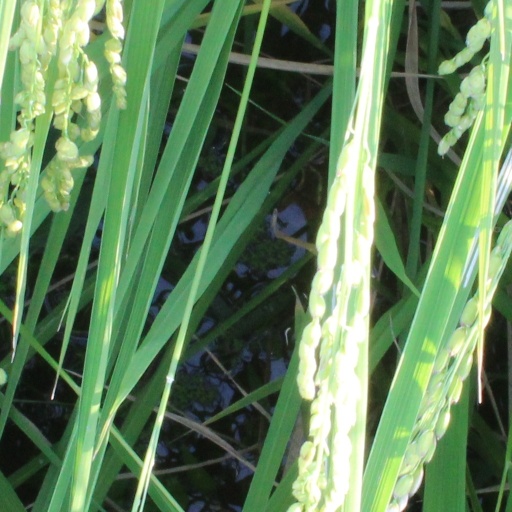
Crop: rice